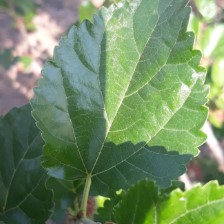
Variety: ChiangMai60